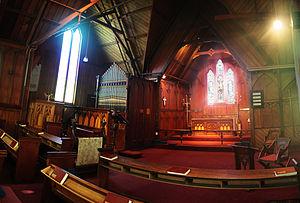
Eglise Saint Peter d'Akaroa
Akaroa est un village situé dans la péninsule de Banks dans l'Île du Sud en Nouvelle-Zélande. Un bras de l'océan Pacifique, l'Akaroa Harbour remonte jusqu'à Akaroa.